Taemin (album)

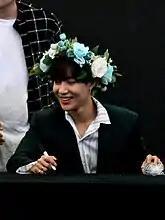
Taemin in 2018.

On September 22, 2018, the official Shinee Japanese Instagram account posted a highlight medley for the upcoming "Taemin" album, although at that time the album was reported to be titled "Eclipse". It was also announced that the single "Eclipse" would be released on September 26.